Wyvern Barracks

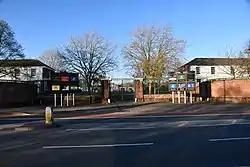
Entrance to Wyvern Barracks

The site was established as an artillery barracks for the Board of Ordnance under the name of Topsham Barracks around 1800. In 1873 a system of recruiting areas based on counties was instituted under the Cardwell Reforms and the barracks became the depot for the two battalions of the 11th (North Devonshire) Regiment of Foot. Following the Childers Reforms, the regiment evolved to become the Devonshire Regiment with its depot in the barracks in 1881.